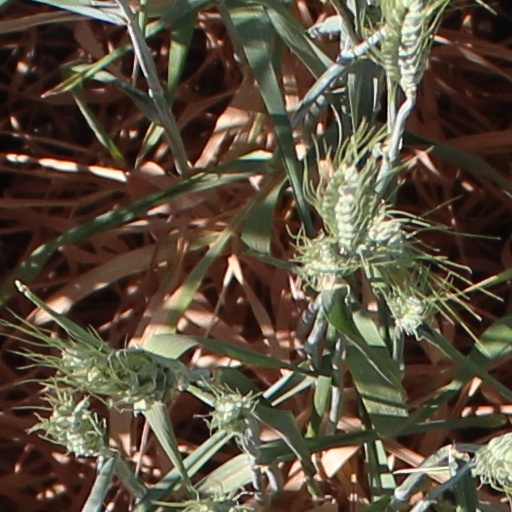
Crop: wheat